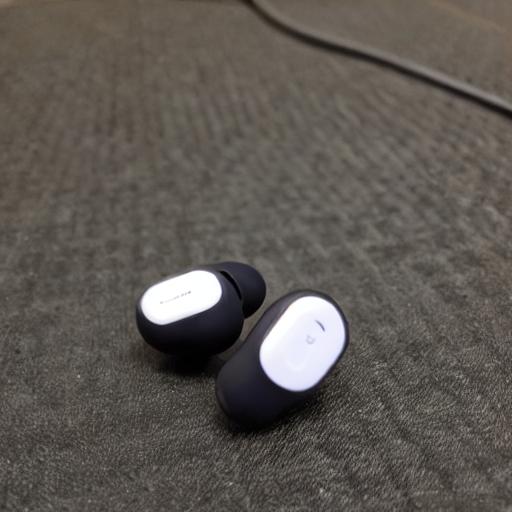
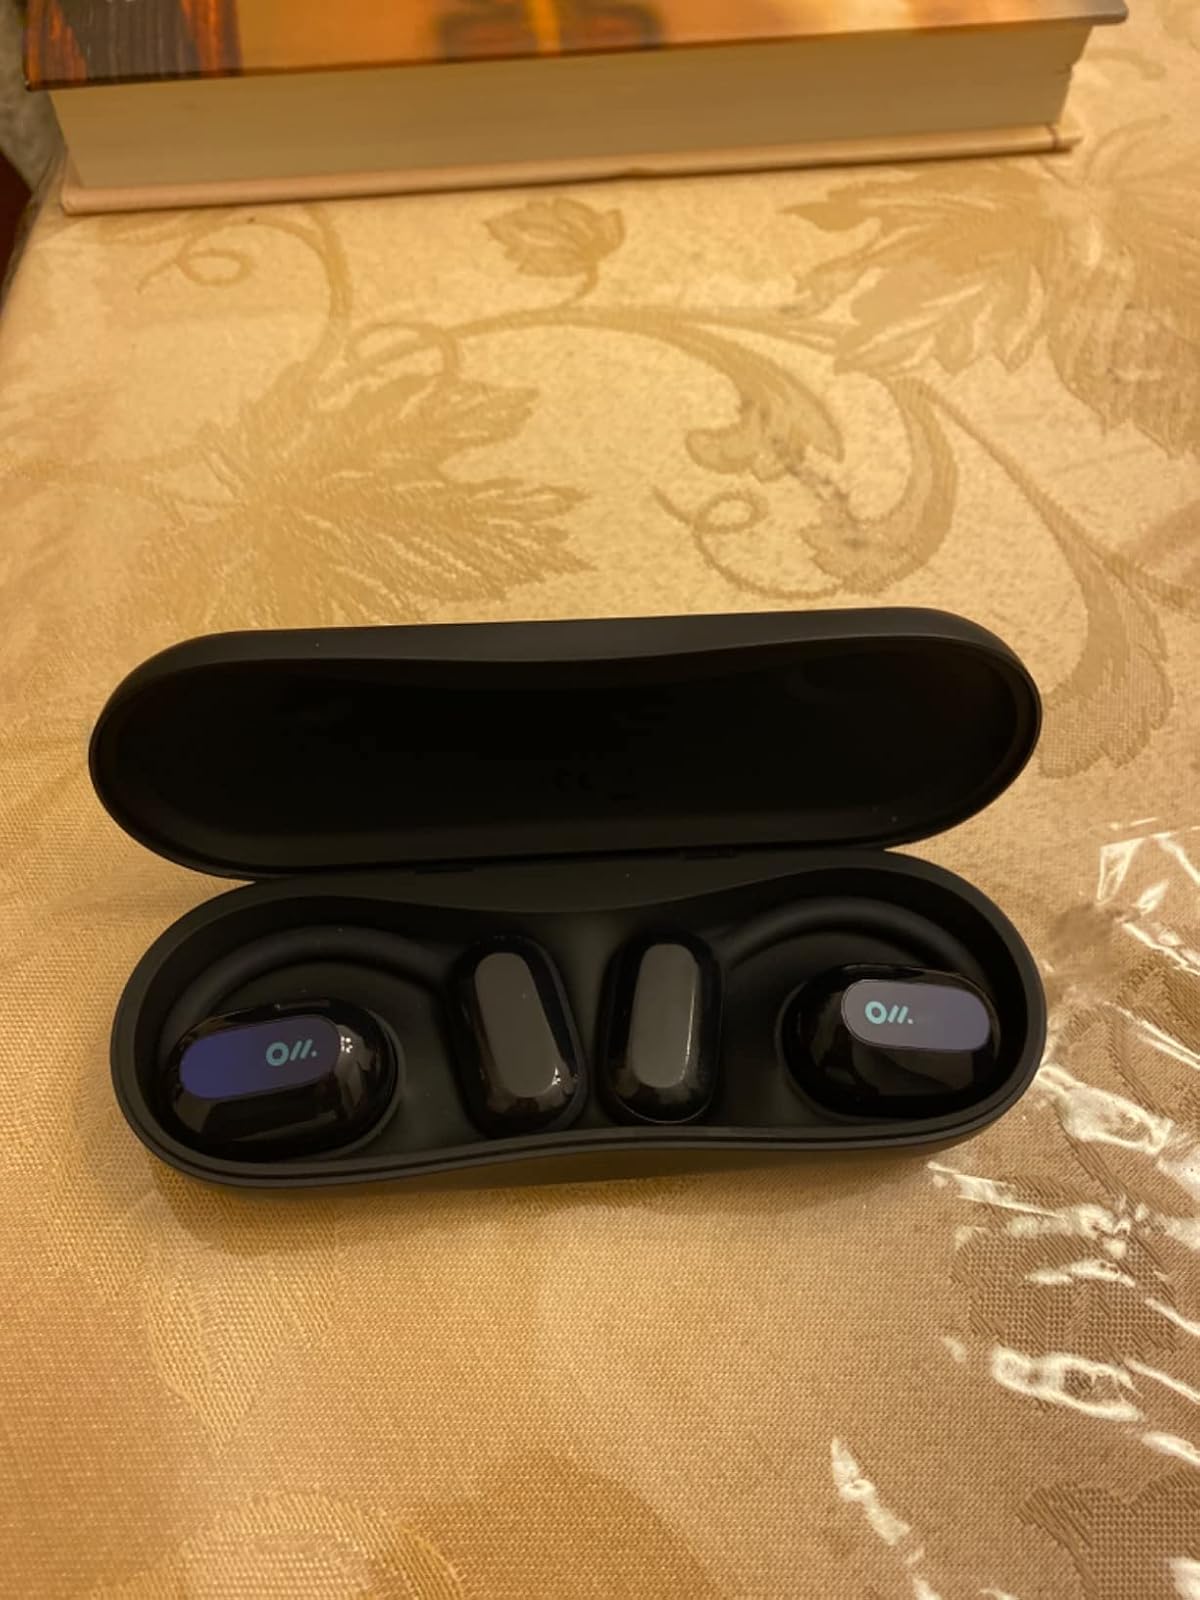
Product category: earbuds
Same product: no